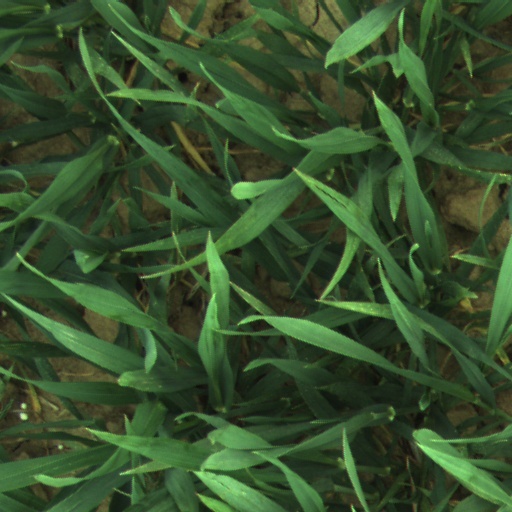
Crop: wheat